Vladimir Bobri

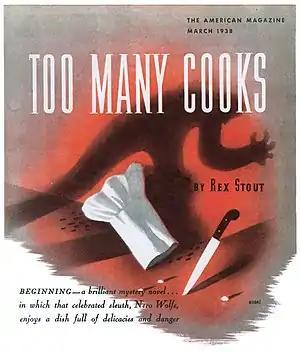
Bobri created the title illustration for "Too Many Cooks", a Nero Wolfe mystery serialized in six issues of "The American Magazine" beginning in March 1938

Bobri frequently contributed to "Vogue," "Harper's Bazaar", "McCall's" and many other magazines. As well as appearing in the March 1938 issue of "The American Magazine", Bobri's title illustration for "Too Many Cooks", a Nero Wolfe mystery by Rex Stout, adorns a recipe box that is one of the most sought-after pieces of Stoutiana.